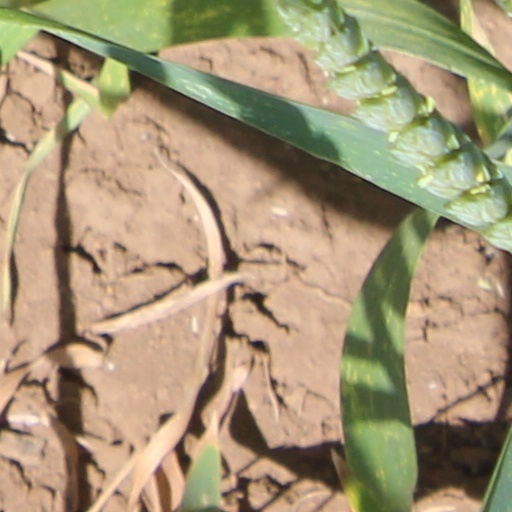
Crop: wheat